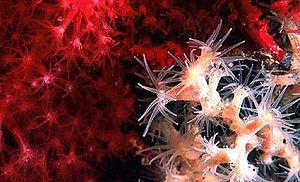
La famille des Parazoanthidae est une famille de cnidaires anthozoaires de l’ordre des Zoantharia.
L’anémone buissonnante est une espèce de cnidaire colonial de la famille des Parazoanthidés.